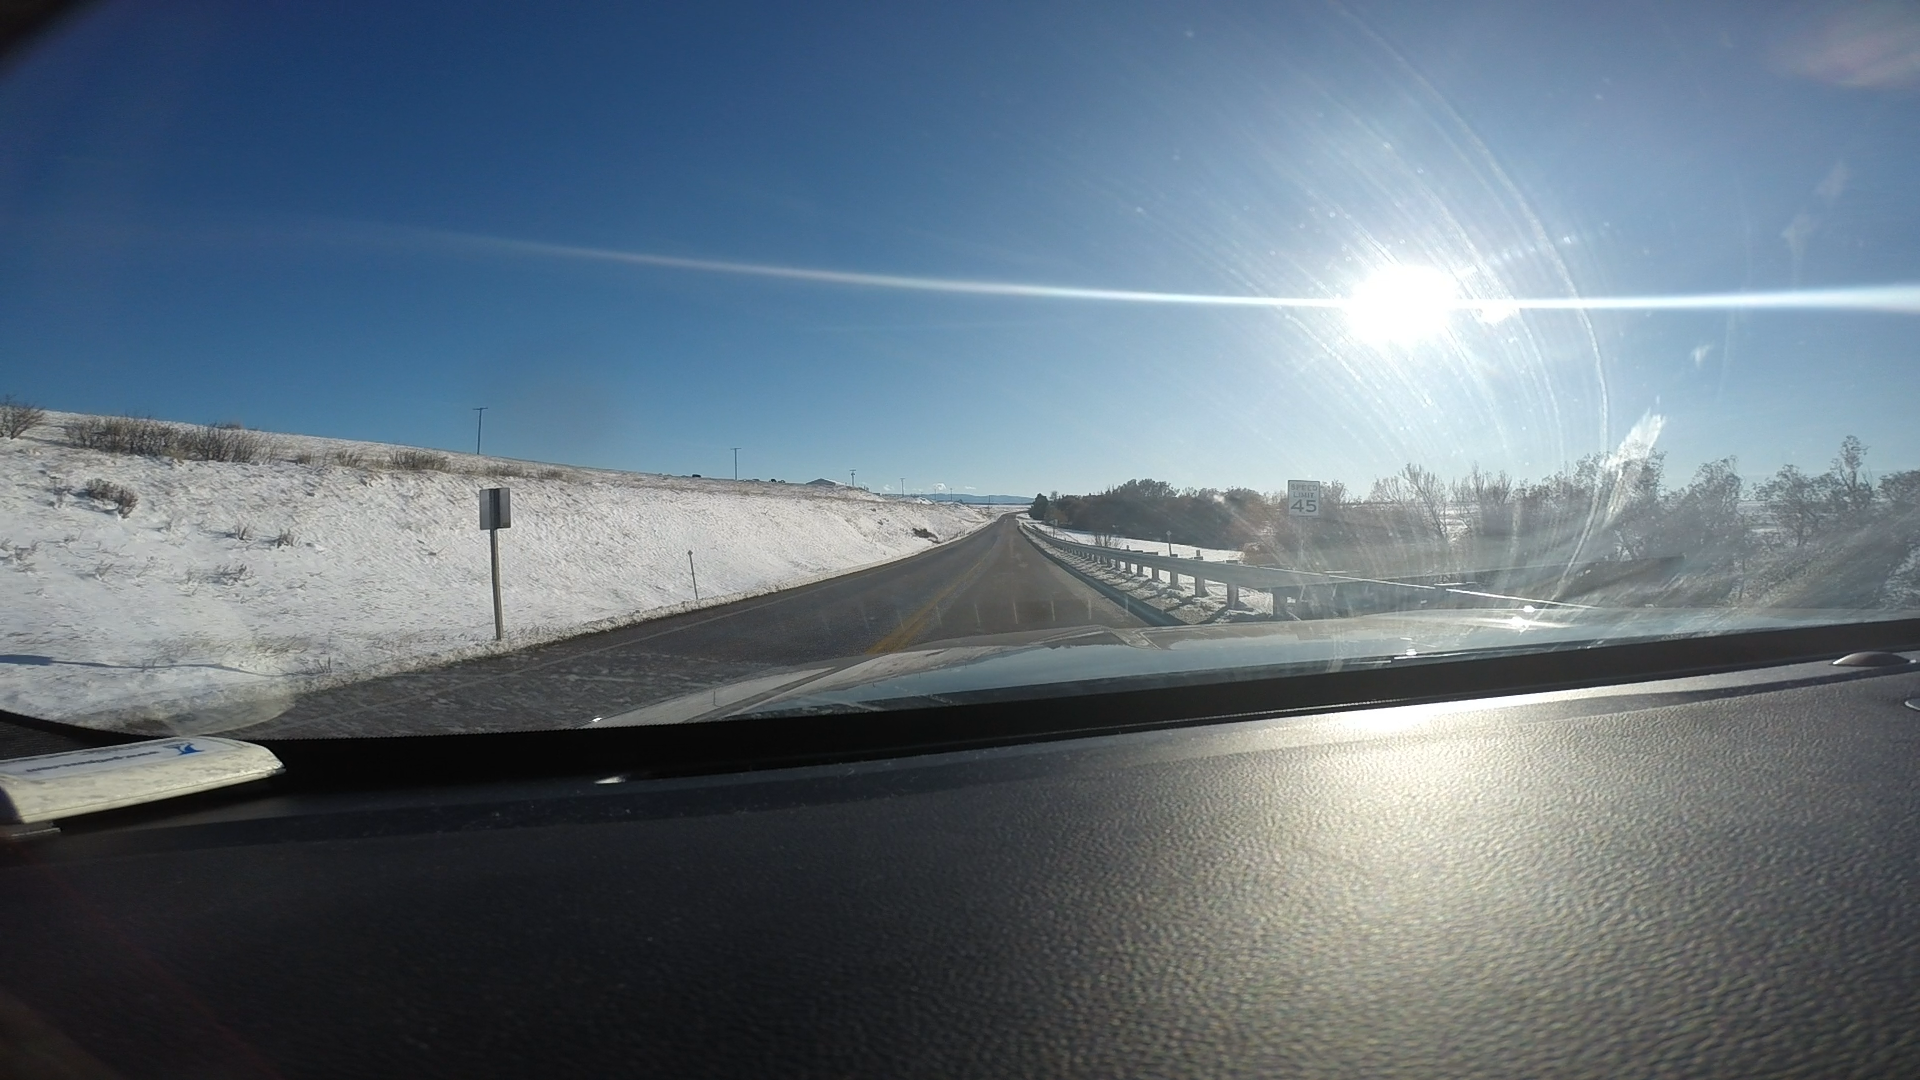
Speed limit sign label: mph45